James MacBain

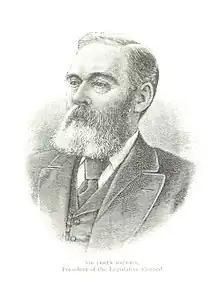

Sir James MacBain (19 April 1828 – 4 November 1892) was a politician in colonial Victoria (Australia), President of the Victorian Legislative Council.